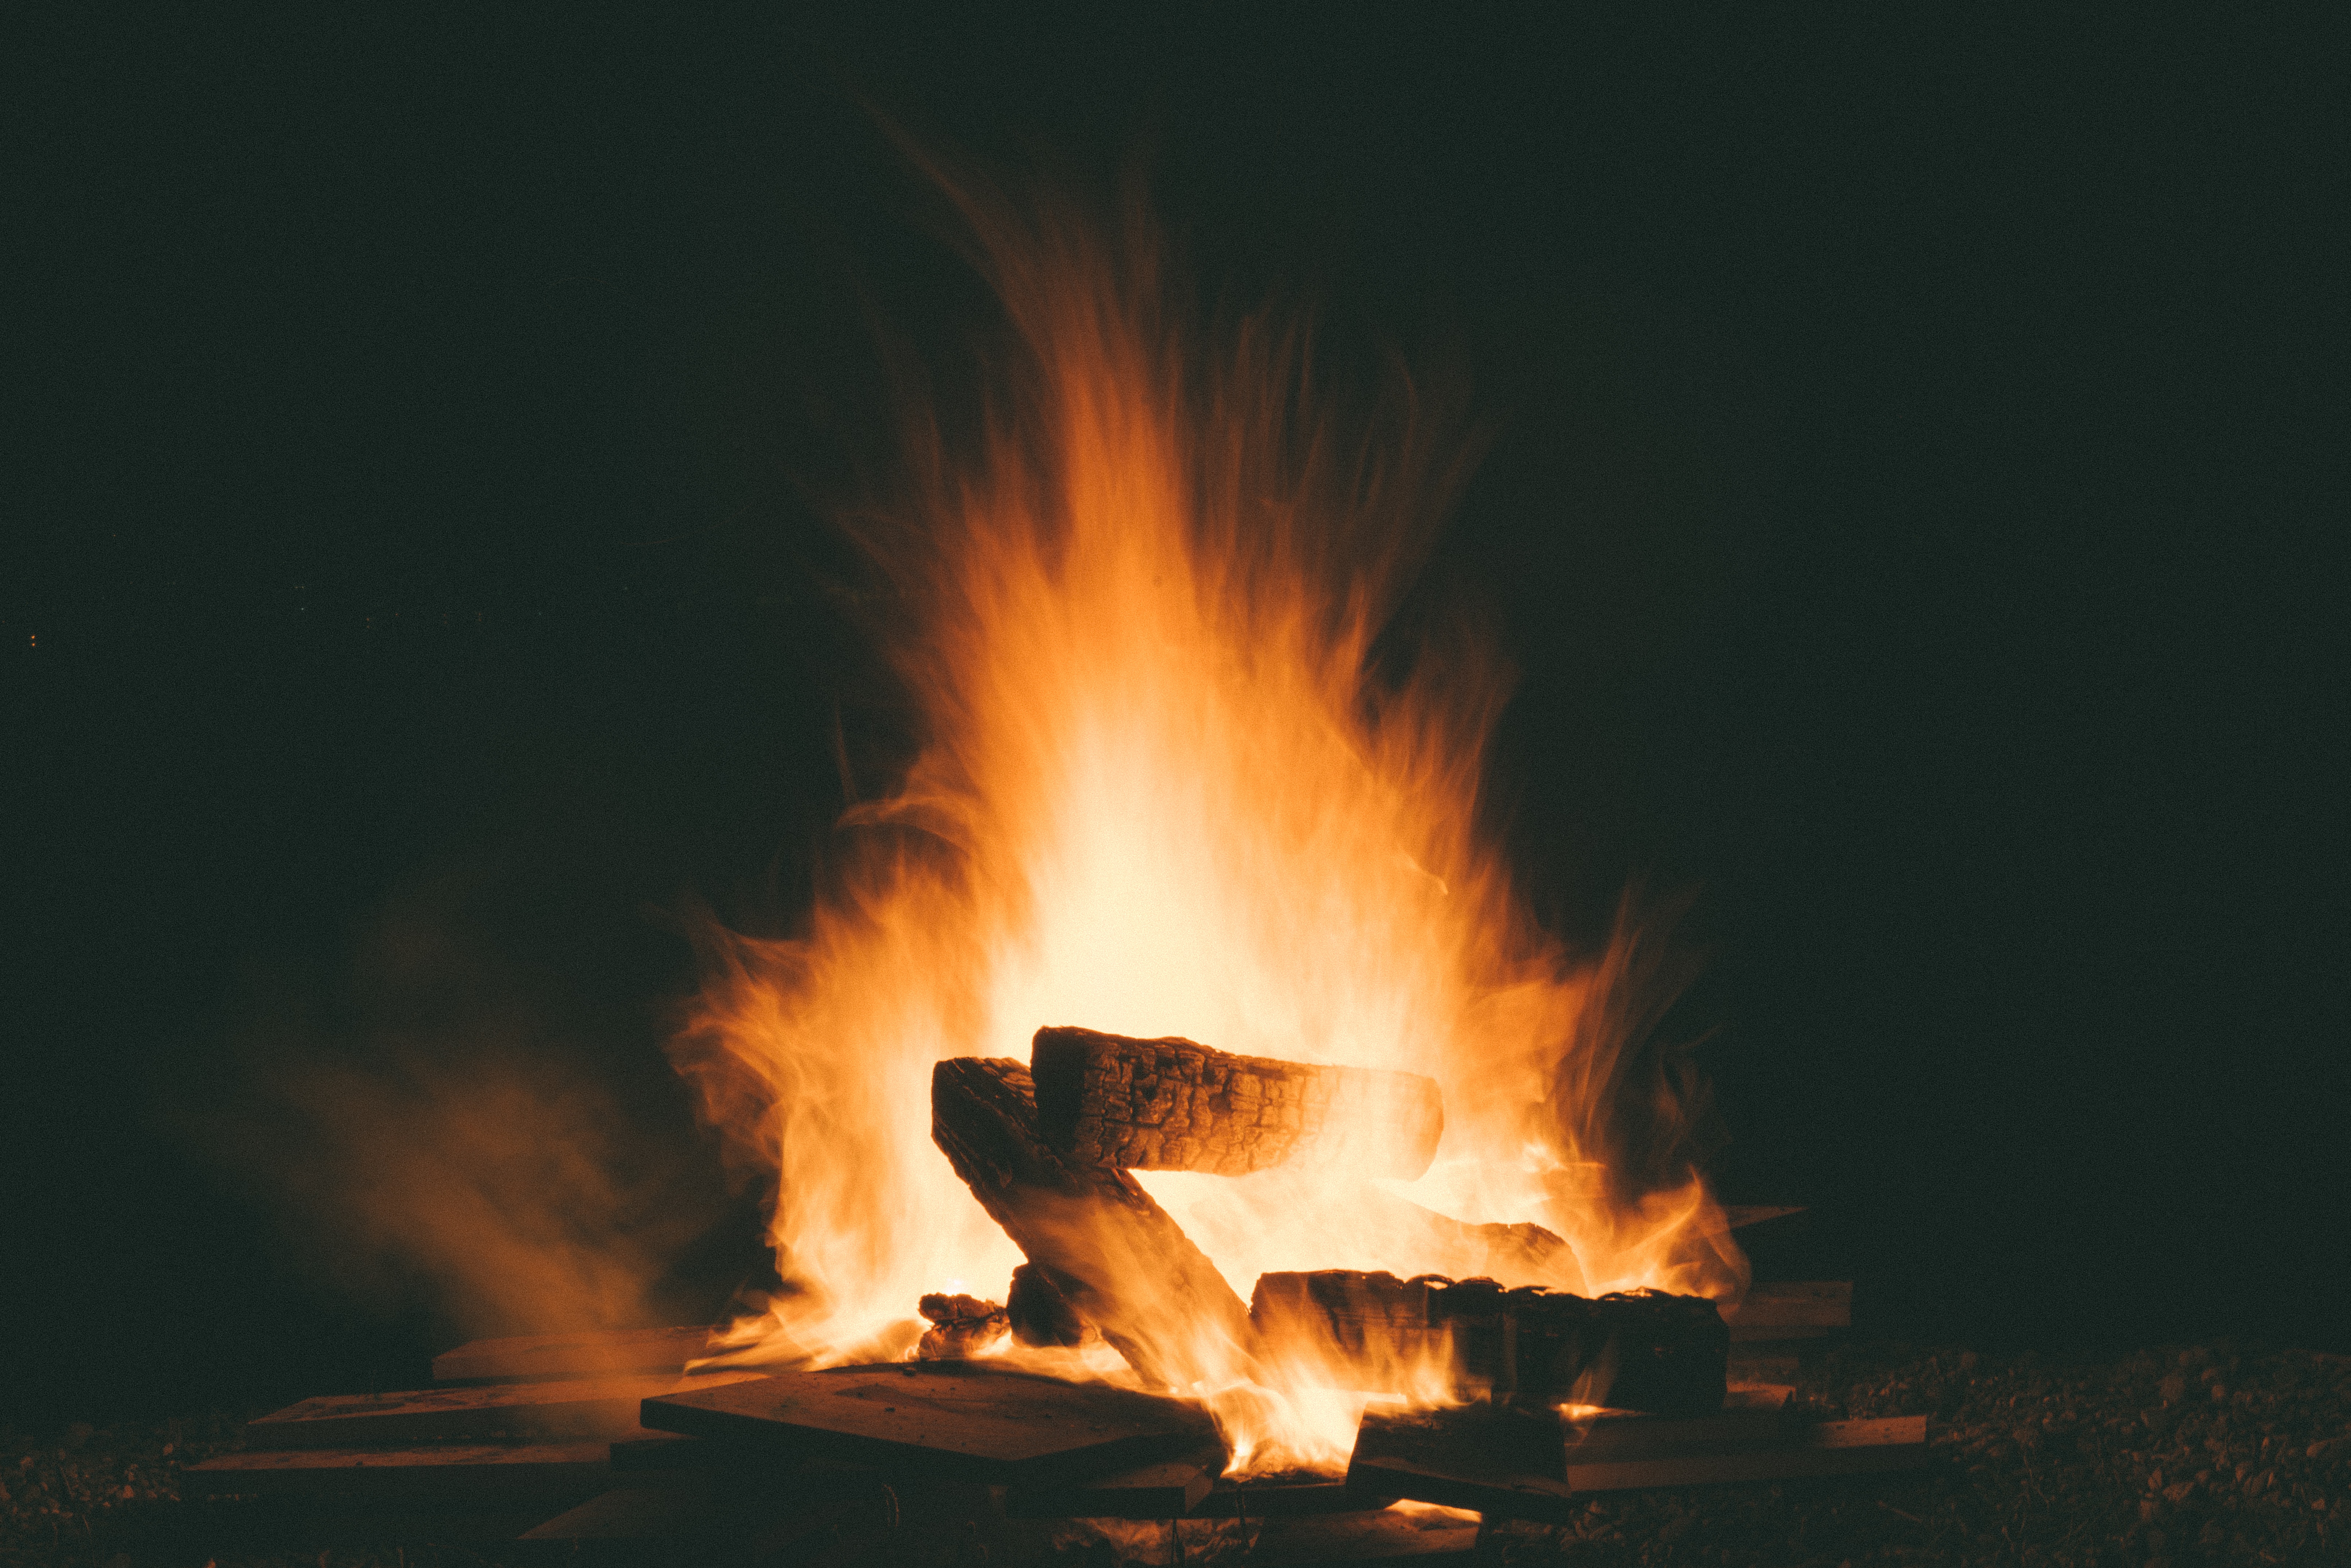
flame, fire, campfire, bonfire, heat, phenomenon